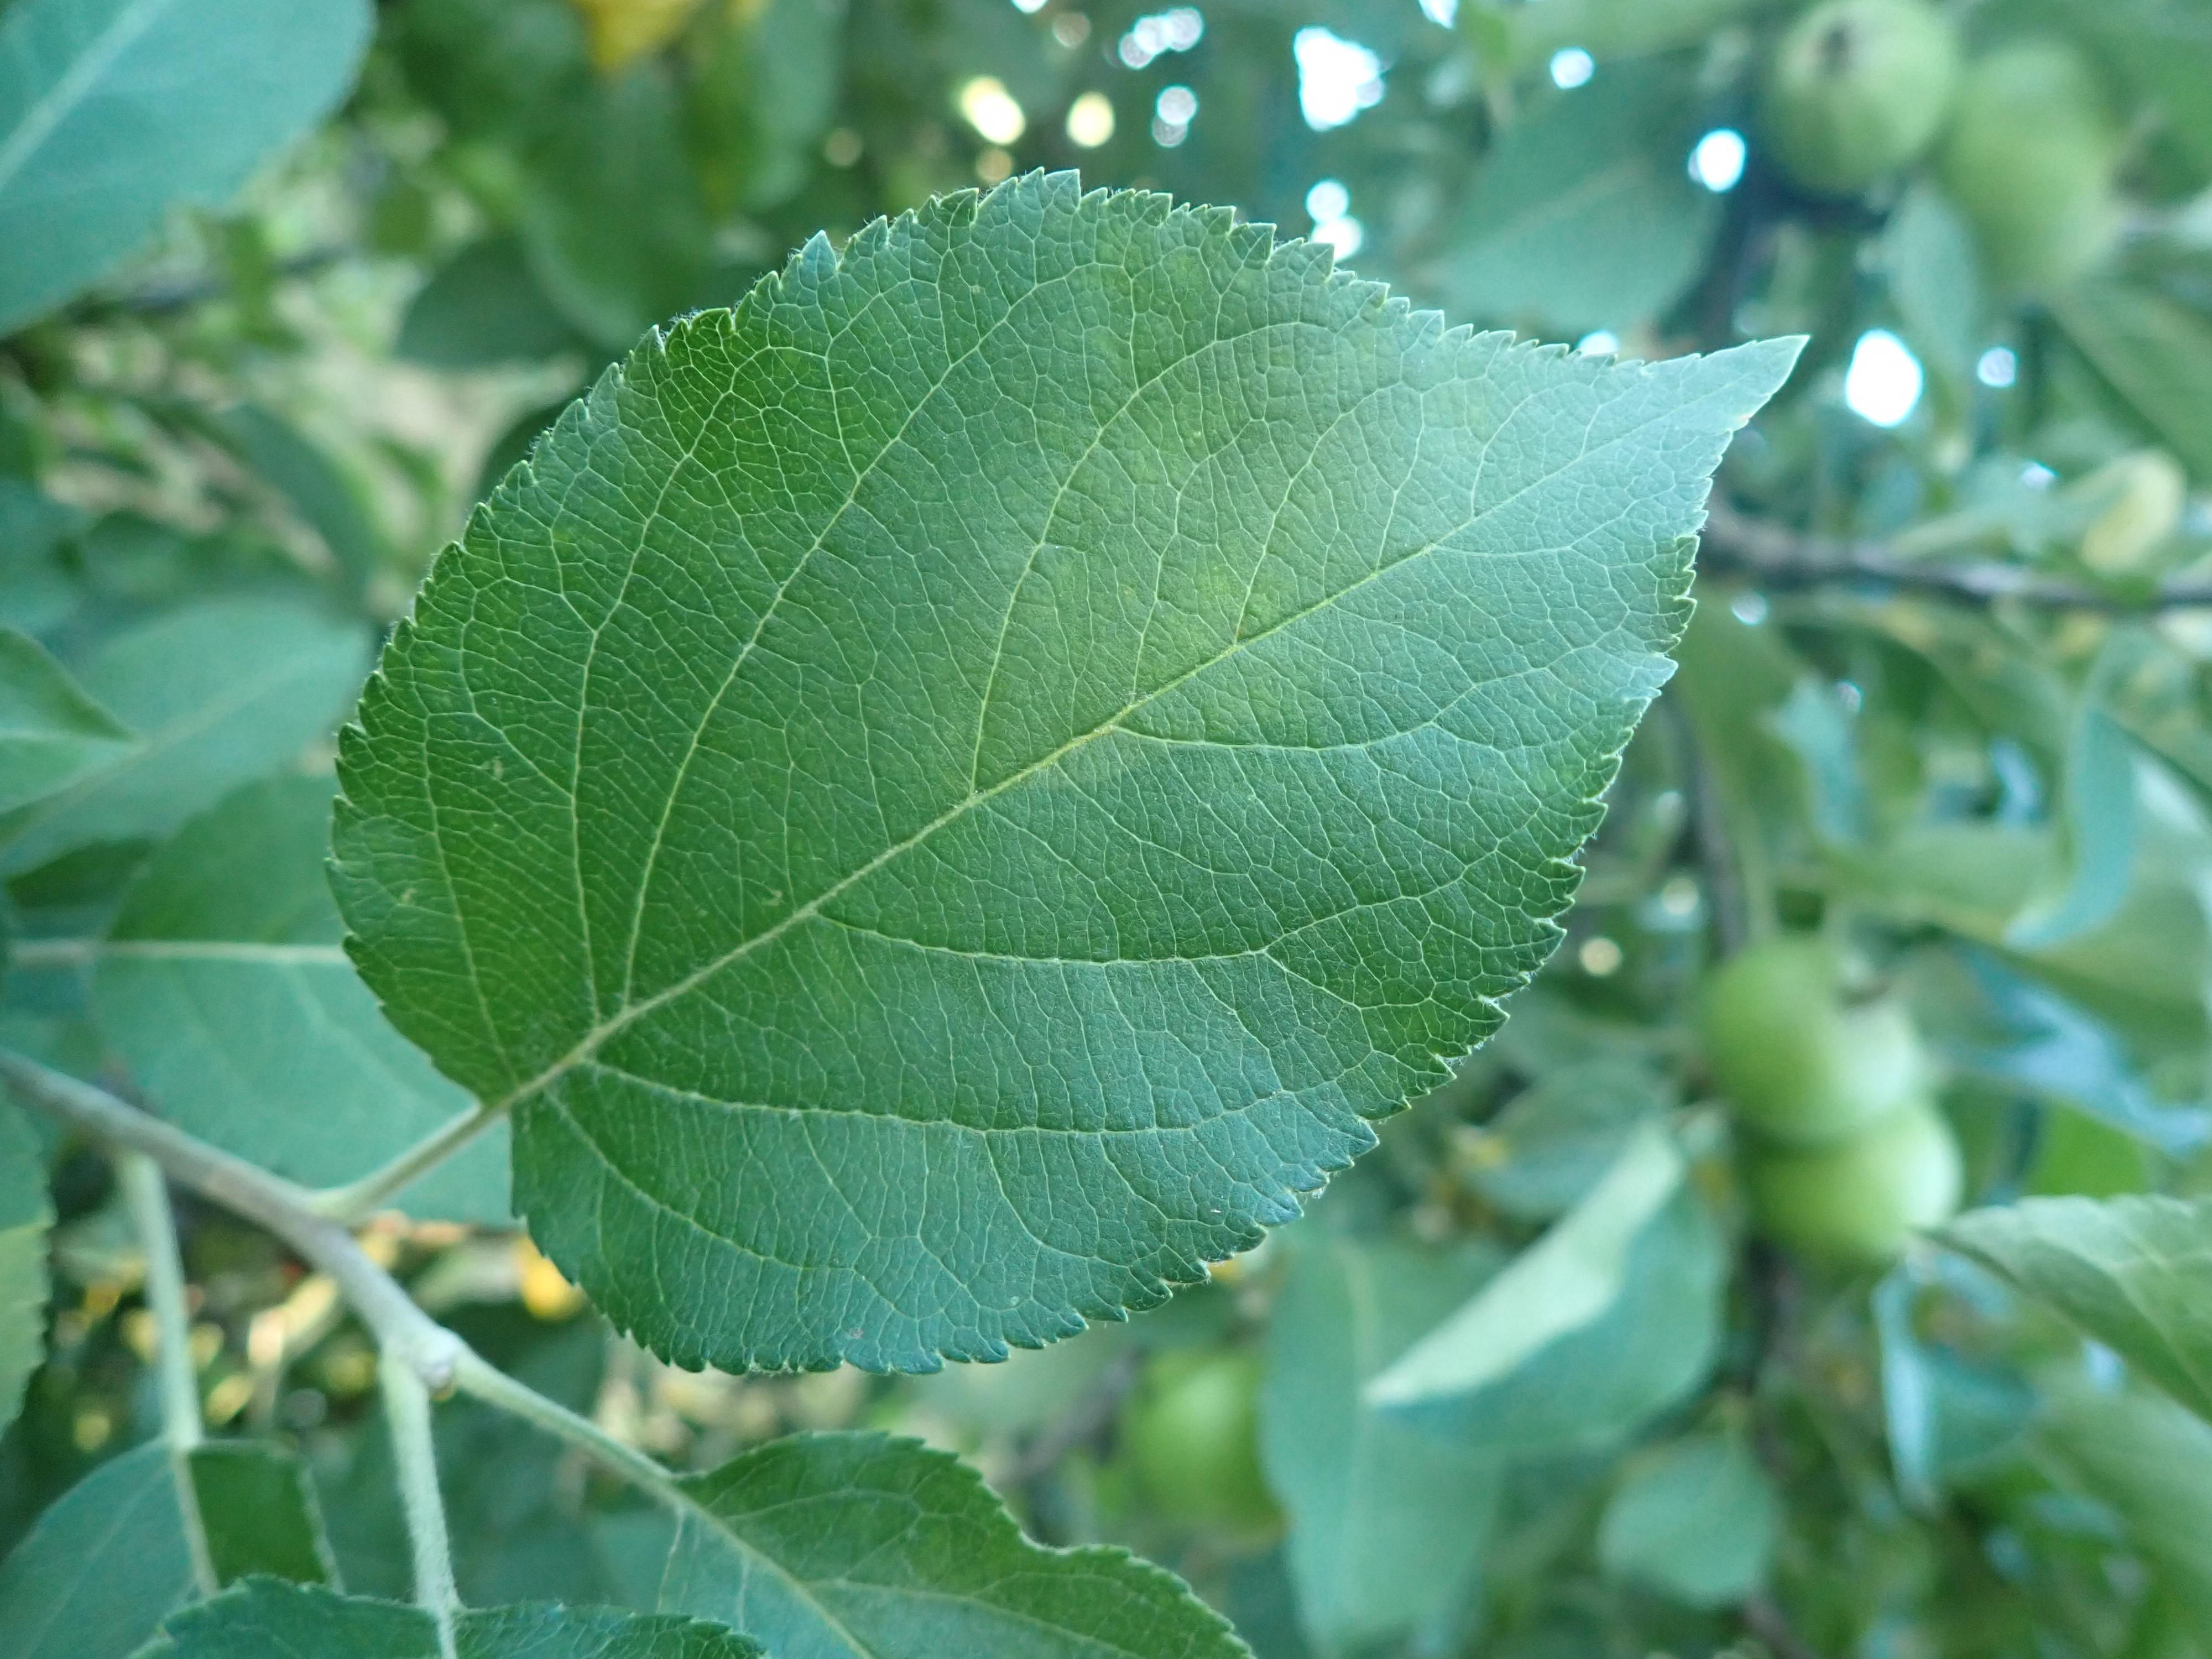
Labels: healthy